What's Up (Myname song)

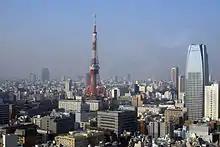
The music video for "What's Up" showcases a rooftop view of the Tokyo Tower and the surrounding city

"What's Up" was first announced on August 27, 2012, with a scheduled release date of November 21. Leading up to its release, a music video teaser for the Japanese version of "Hello & Goodbye" was uploaded on YouTube on October 12, with the full video released five days later. The music video for "What's Up" was released on October 24. The video was filmed on a building rooftop in view Tokyo, including the Tokyo Tower. The title track was made available on online music store Recochoku on November 14. The song was used as the ending theme song for Fuji Television's music variety show "Hey! Hey! Hey! Music Champ" from October to December, as well as for Nagoya TV's "King Kong no Aru Koto Nai Koto" for November.